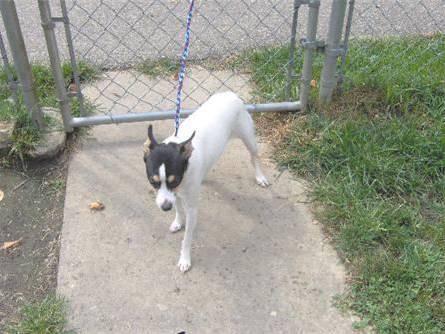
dog